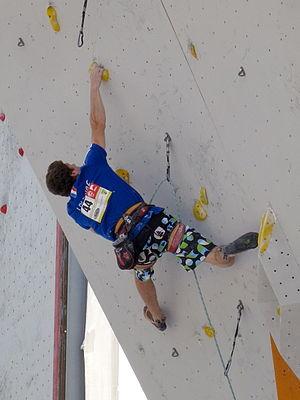
Gautier Supper en demi-finale du championnat d'Europe d'escalade (difficulté) 2013 à Chamonix